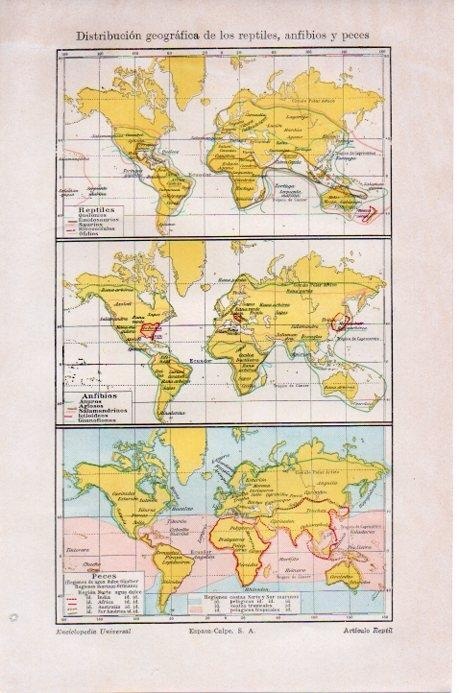
LAMINA V07930: Mapa de reptiles, anfibios y peces en el mundo
Autor: Varios. Editorial: Espasa Calpe. Fecha Edición: 1929. Materia/s: MDL2XUBWKA. Estado: BIEN. 16 x 25 cm Lamina procedente de la obra: Enciclopedia Universal Ilustrada Espasa.
Brand: Espasa Calpe
Category: Office Supplies > General Office Supplies > Paper Products > Binder Paper